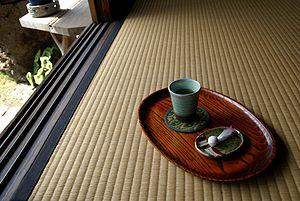
Le thé est un élément important de la culture du Japon. Il y fait son apparition à l'époque de Nara, introduit dans l'archipel par des ambassadeurs revenant de Chine, mais son réel développement est plus tardif, à compter de la fin du XIIᵉ siècle quand sa consommation se répand dans le milieu des temples zen, là encore à l'imitation de la Chine ; il s'agit alors de thé en poudre qui est bu après avoir été battu. Il devient une boisson courante pour les élites de l'époque médiévale, où se formalise au XVIᵉ siècle l'art de la « cérémonie du thé » qui constitue un des éléments emblématiques de la culture japonaise, dont l'influence dépasse le simple contexte de la consommation du thé. La culture du théier se développe durant l'époque pré-moderne, en particulier durant l'époque d'Edo, le thé étant alors devenu une boisson populaire consommée dans toutes les strates de la société. De nouvelles façons de transformer et consommer les feuilles de théier sont mises au point, en premier lieu le sencha, feuilles de thé à infuser dont l'oxydation a été stoppée par la vapeur, qui devient la plus courante.